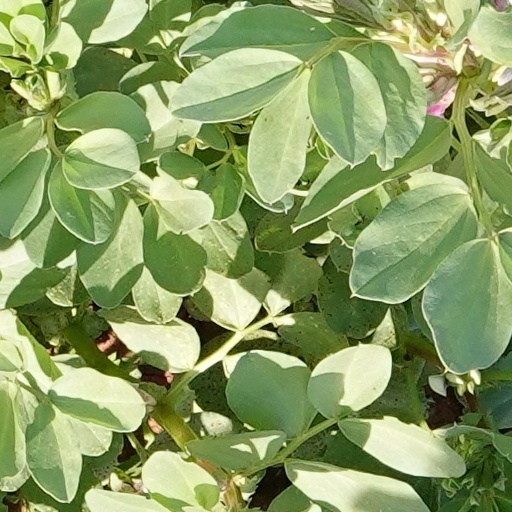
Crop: wheat